Main Roads Building

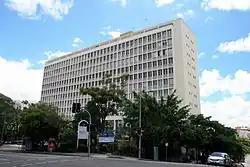
Main Roads Building, 2014

The Main Roads Building is a heritage-listed office building at 477 Boundary Street, Spring Hill, City of Brisbane, Queensland, Australia. It was designed by Karl Langer and built in 1967 by Cyril Porter Hornick. It was added to the Queensland Heritage Register on 13 June 2014.